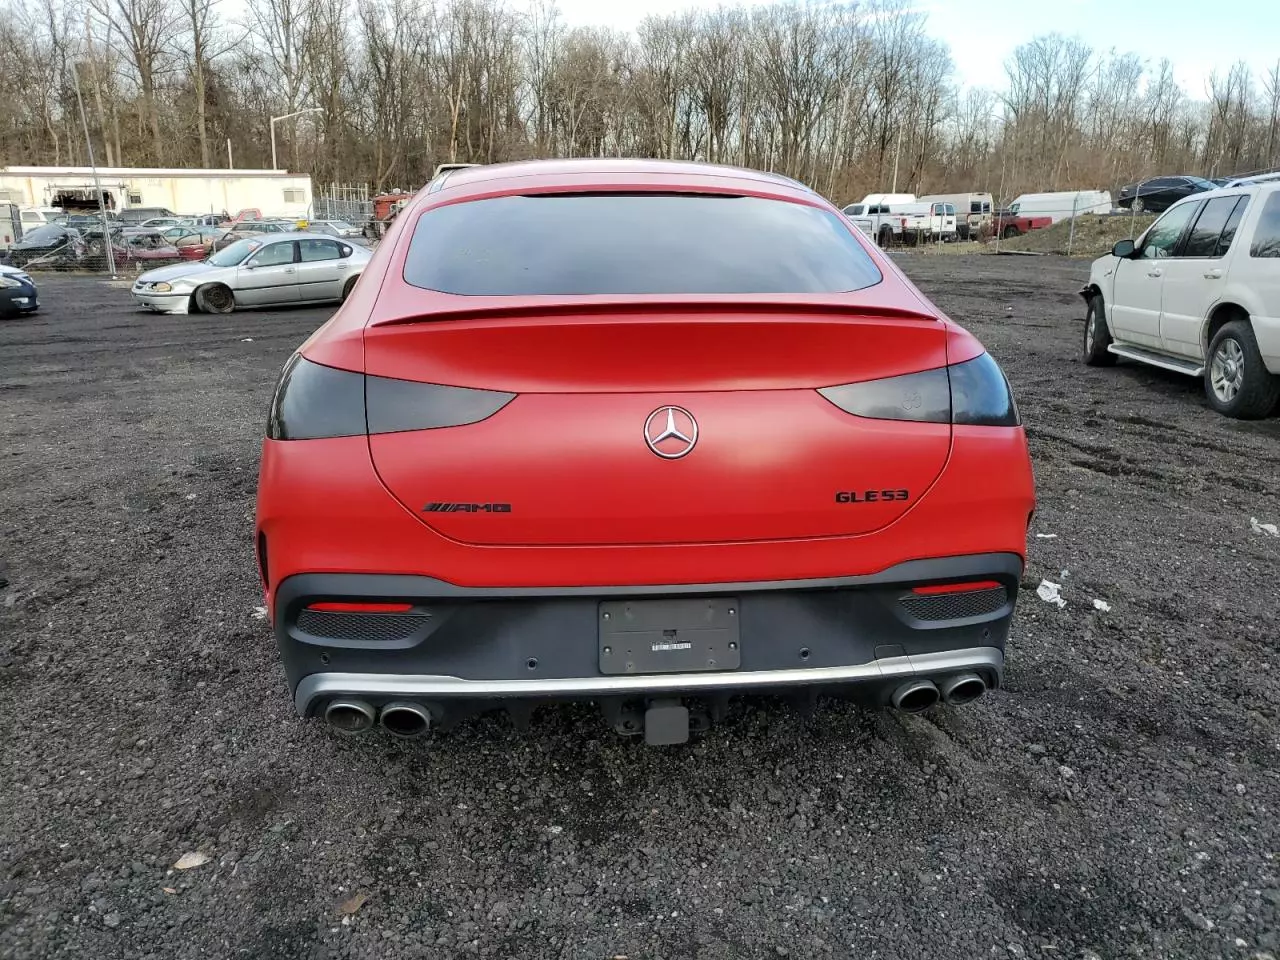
Aucun dommage détecté.
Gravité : aucun